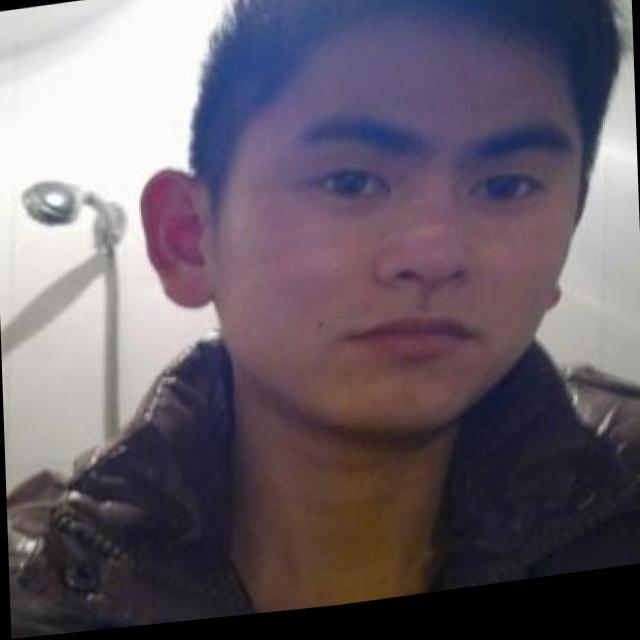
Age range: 21-44